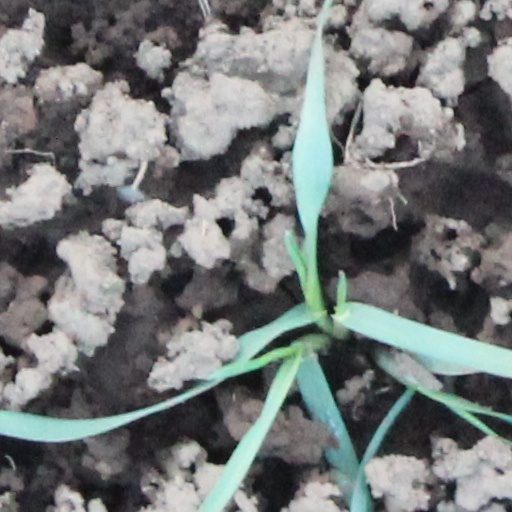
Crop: wheat